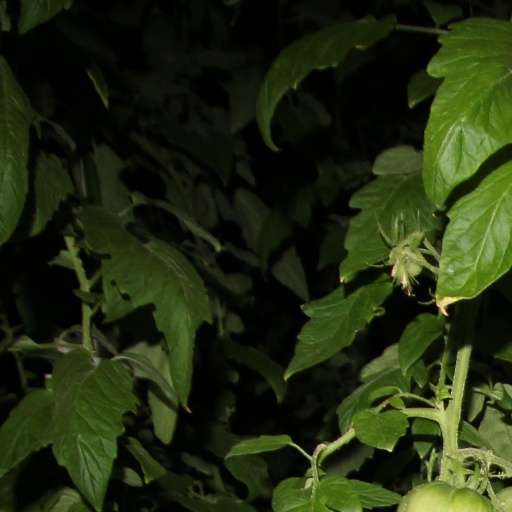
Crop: tomato